Chuck Negron

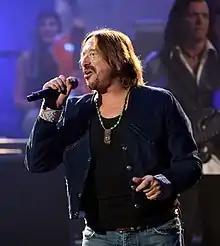
Negron performing in 2008

In 1967, singer Danny Hutton invited Negron to join him and Cory Wells to found the band Three Dog Night. The group became one of the most successful bands of the late 1960s and early 1970s, selling approximately 60 million records and earning gold records for singles that featured Negron as lead singer, including "One," "Easy To Be Hard," "Joy to the World," "Old Fashioned Love Song" and "The Show Must Go On."